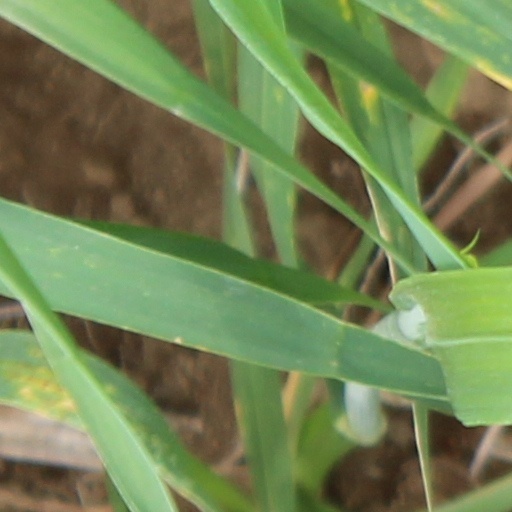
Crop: wheat